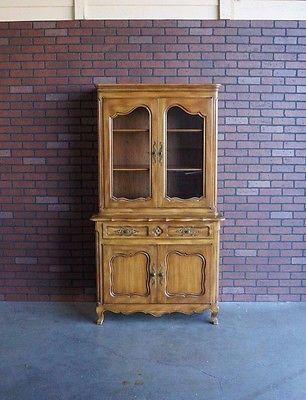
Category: cabinet